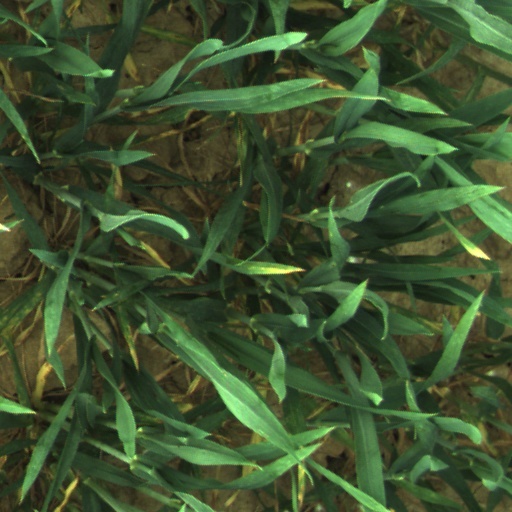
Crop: wheat